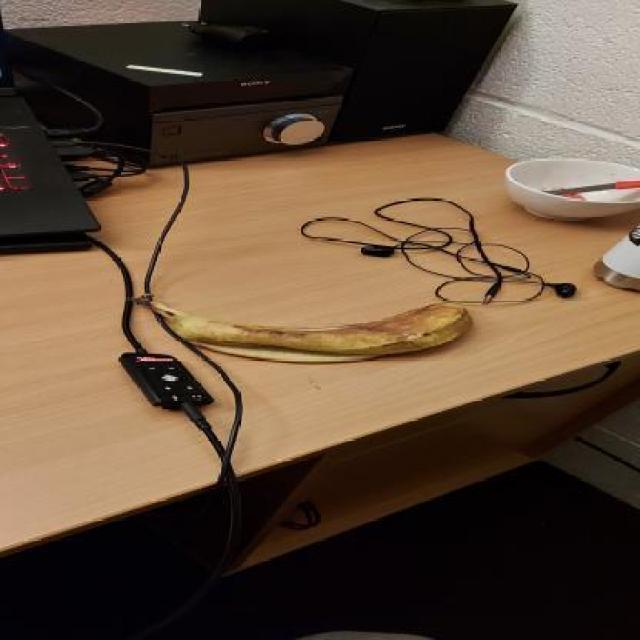
Label: bananas